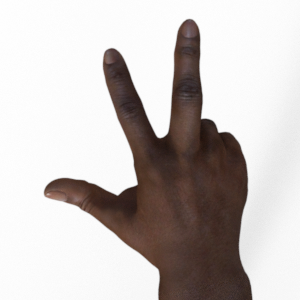
Label: scissors